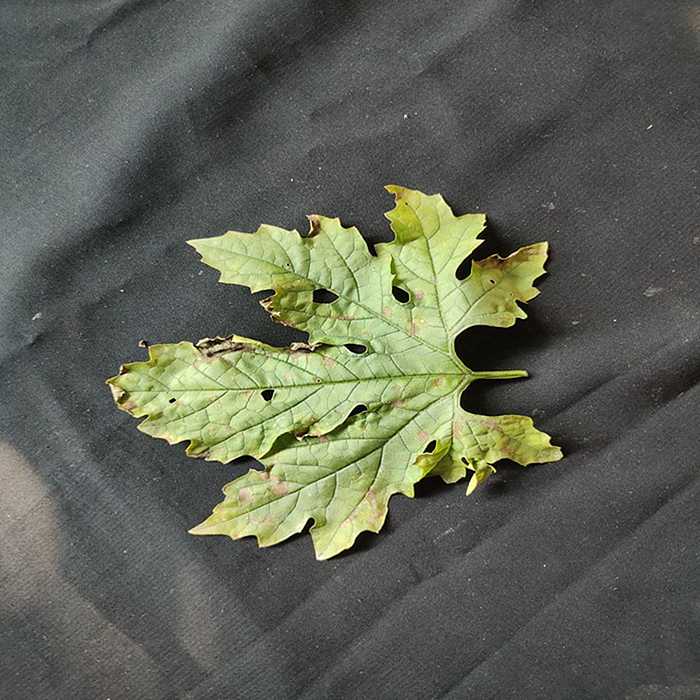
Plant: Bitter Gourd
Label: Downey mildew